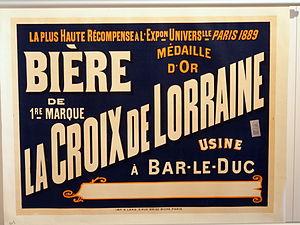
Bar-le-Duc est une commune française située dans le département de la Meuse, en région Grand Est. Elle se trouve dans la région historique et culturelle de Lorraine.